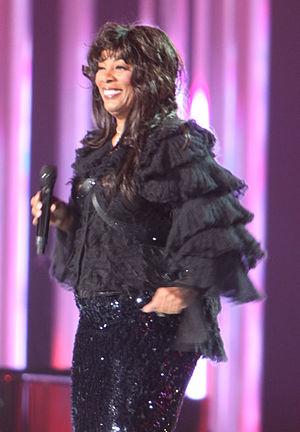
Donna Summer
Donna Summer ved nobelprisuddelingen i december 2009
"Donna Summer var en amerikansk sangerinde og sangskriver, der havde sin storhedstid i 1970'erne og som dengang havde tilnavnet ""The Queen of Disco"".